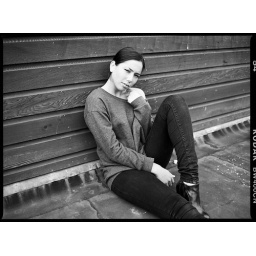
black &amp;amp; white portrait shot using a mamiya 645 in Amsterdam, the Netherlands on a cloudy afternoon